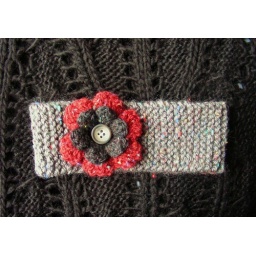
Confetti knitted grey headband with crocheted flower in wine and black colors.